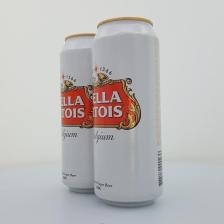
Label: cans